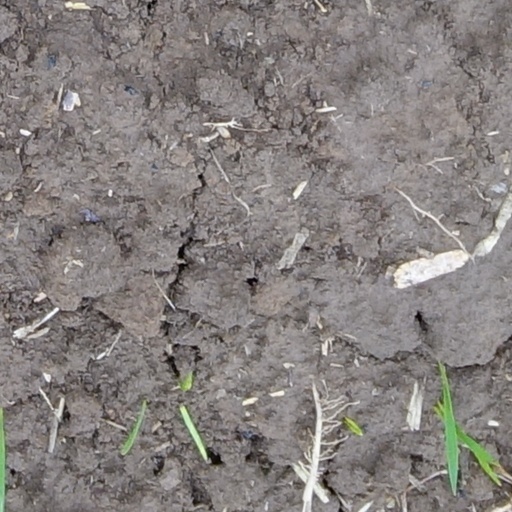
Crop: wheat